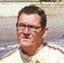
Age: 40